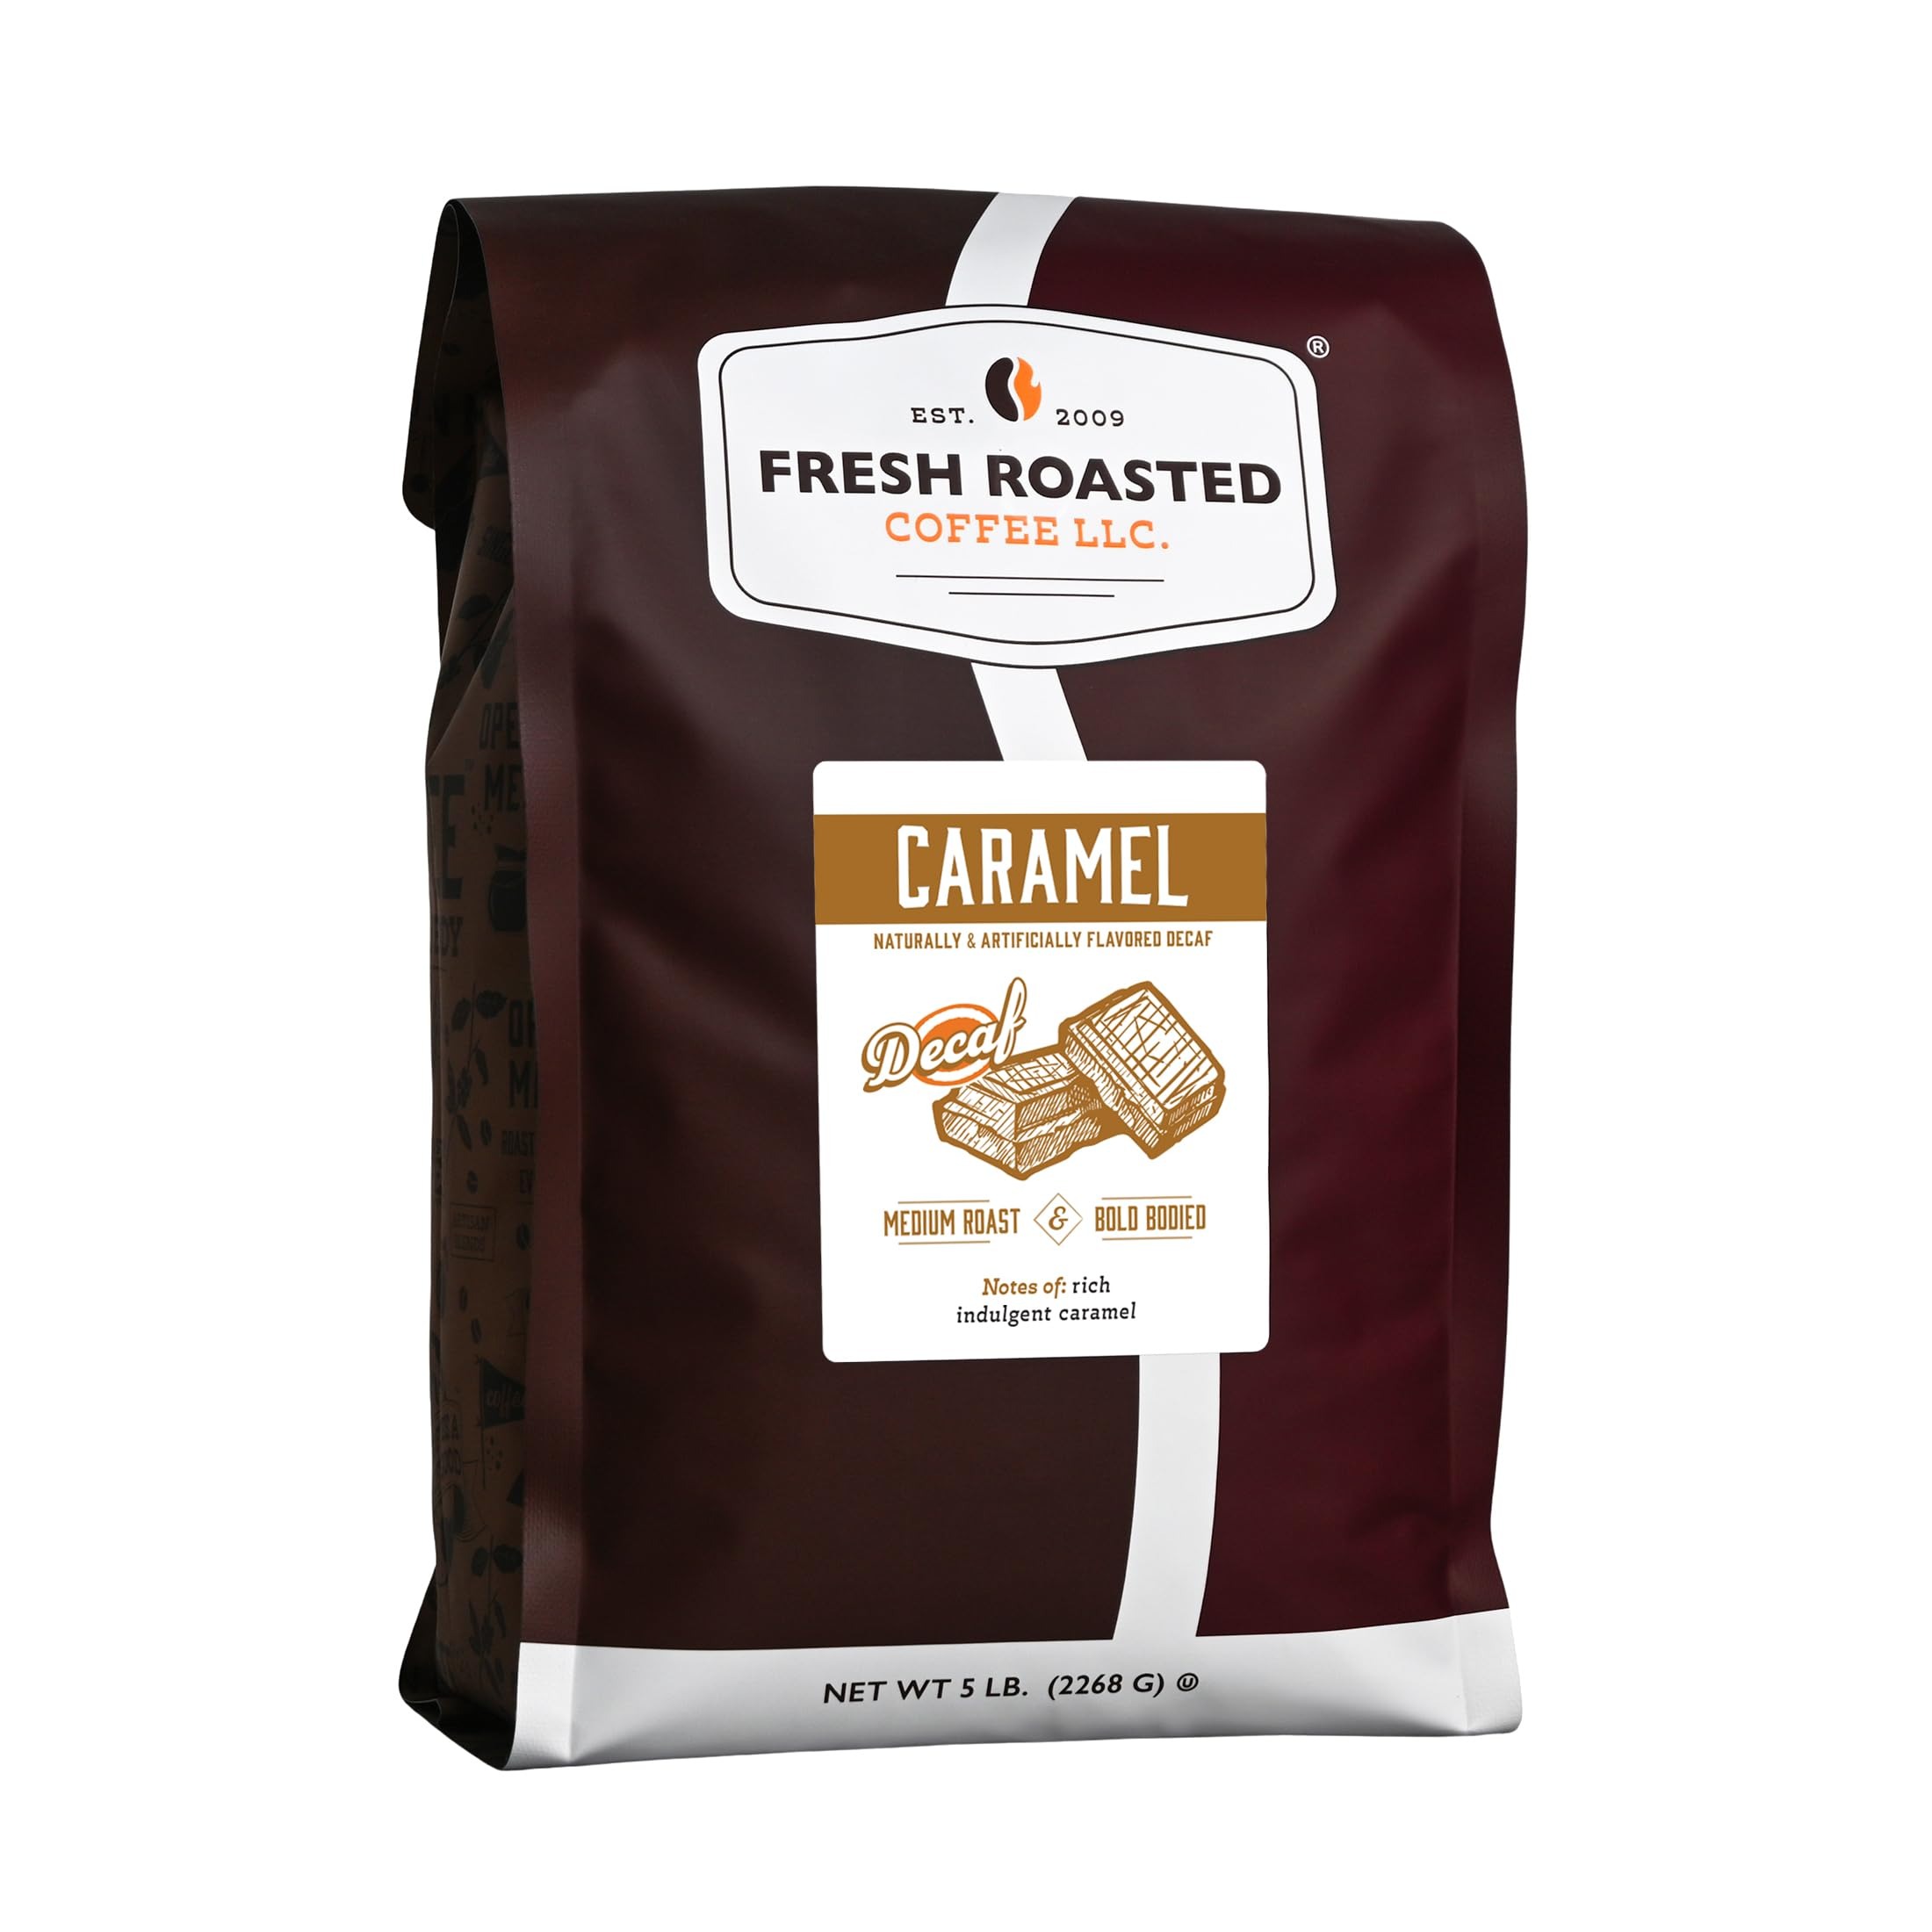
Item Name: Fresh Roasted Coffee, Decaf Caramel Flavored Coffee, 5 lb (80 oz), Medium Roast, Kosher, Whole Bean
Bullet Point 1: Fresh Roasted Coffee roasts on Loring SmartRoasters which provide superior flavor, use less fuel, and produce fewer emissions than traditional roasters. Rising in 2024, our advanced solar array will help us become one of the cleanest commercial roasters in the country.
Bullet Point 2: Fresh Roasted Coffee nitrogen flushes every coffee bag and pod to remove flavor-stealing oxygen and keep your coffee at its freshest and best tasting for as long as possible. We offer more than 80 varieties of whole bean and ground coffee, coffee pods, and unroasted coffee.
Bullet Point 3: Coffee for Everybody whether you're a casual coffee drinker or a third wave connoisseur. Fresh Roasted Coffee is family-owned and proudly roasted, blended, and packaged in the United States of America.
Product Description: Your favorite Fresh Roasted Coffee flavors now without the caffeine - introducing Decaf Flavored Coffee! Each bag is filled with Fresh Roasted Coffee and caramel flavor - nothing else. Every variety is sugar free and has no caffeine. And just like our regular coffee, each bag is nitrogen flushed to maximize freshness. Looking for a sweet treat to start your day? This Fresh Roasted Decaf Caramel Flavored Coffee has the essence of sticky caramel in every cup. Naturally & artificially flavored and sugar free, this coffee let you enjoy dessert flavors without guilt!
Value: 80.0
Unit: Ounce

Price: 49.99